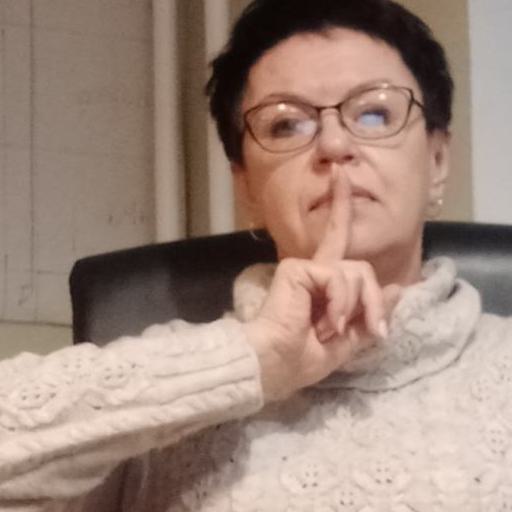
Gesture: mute